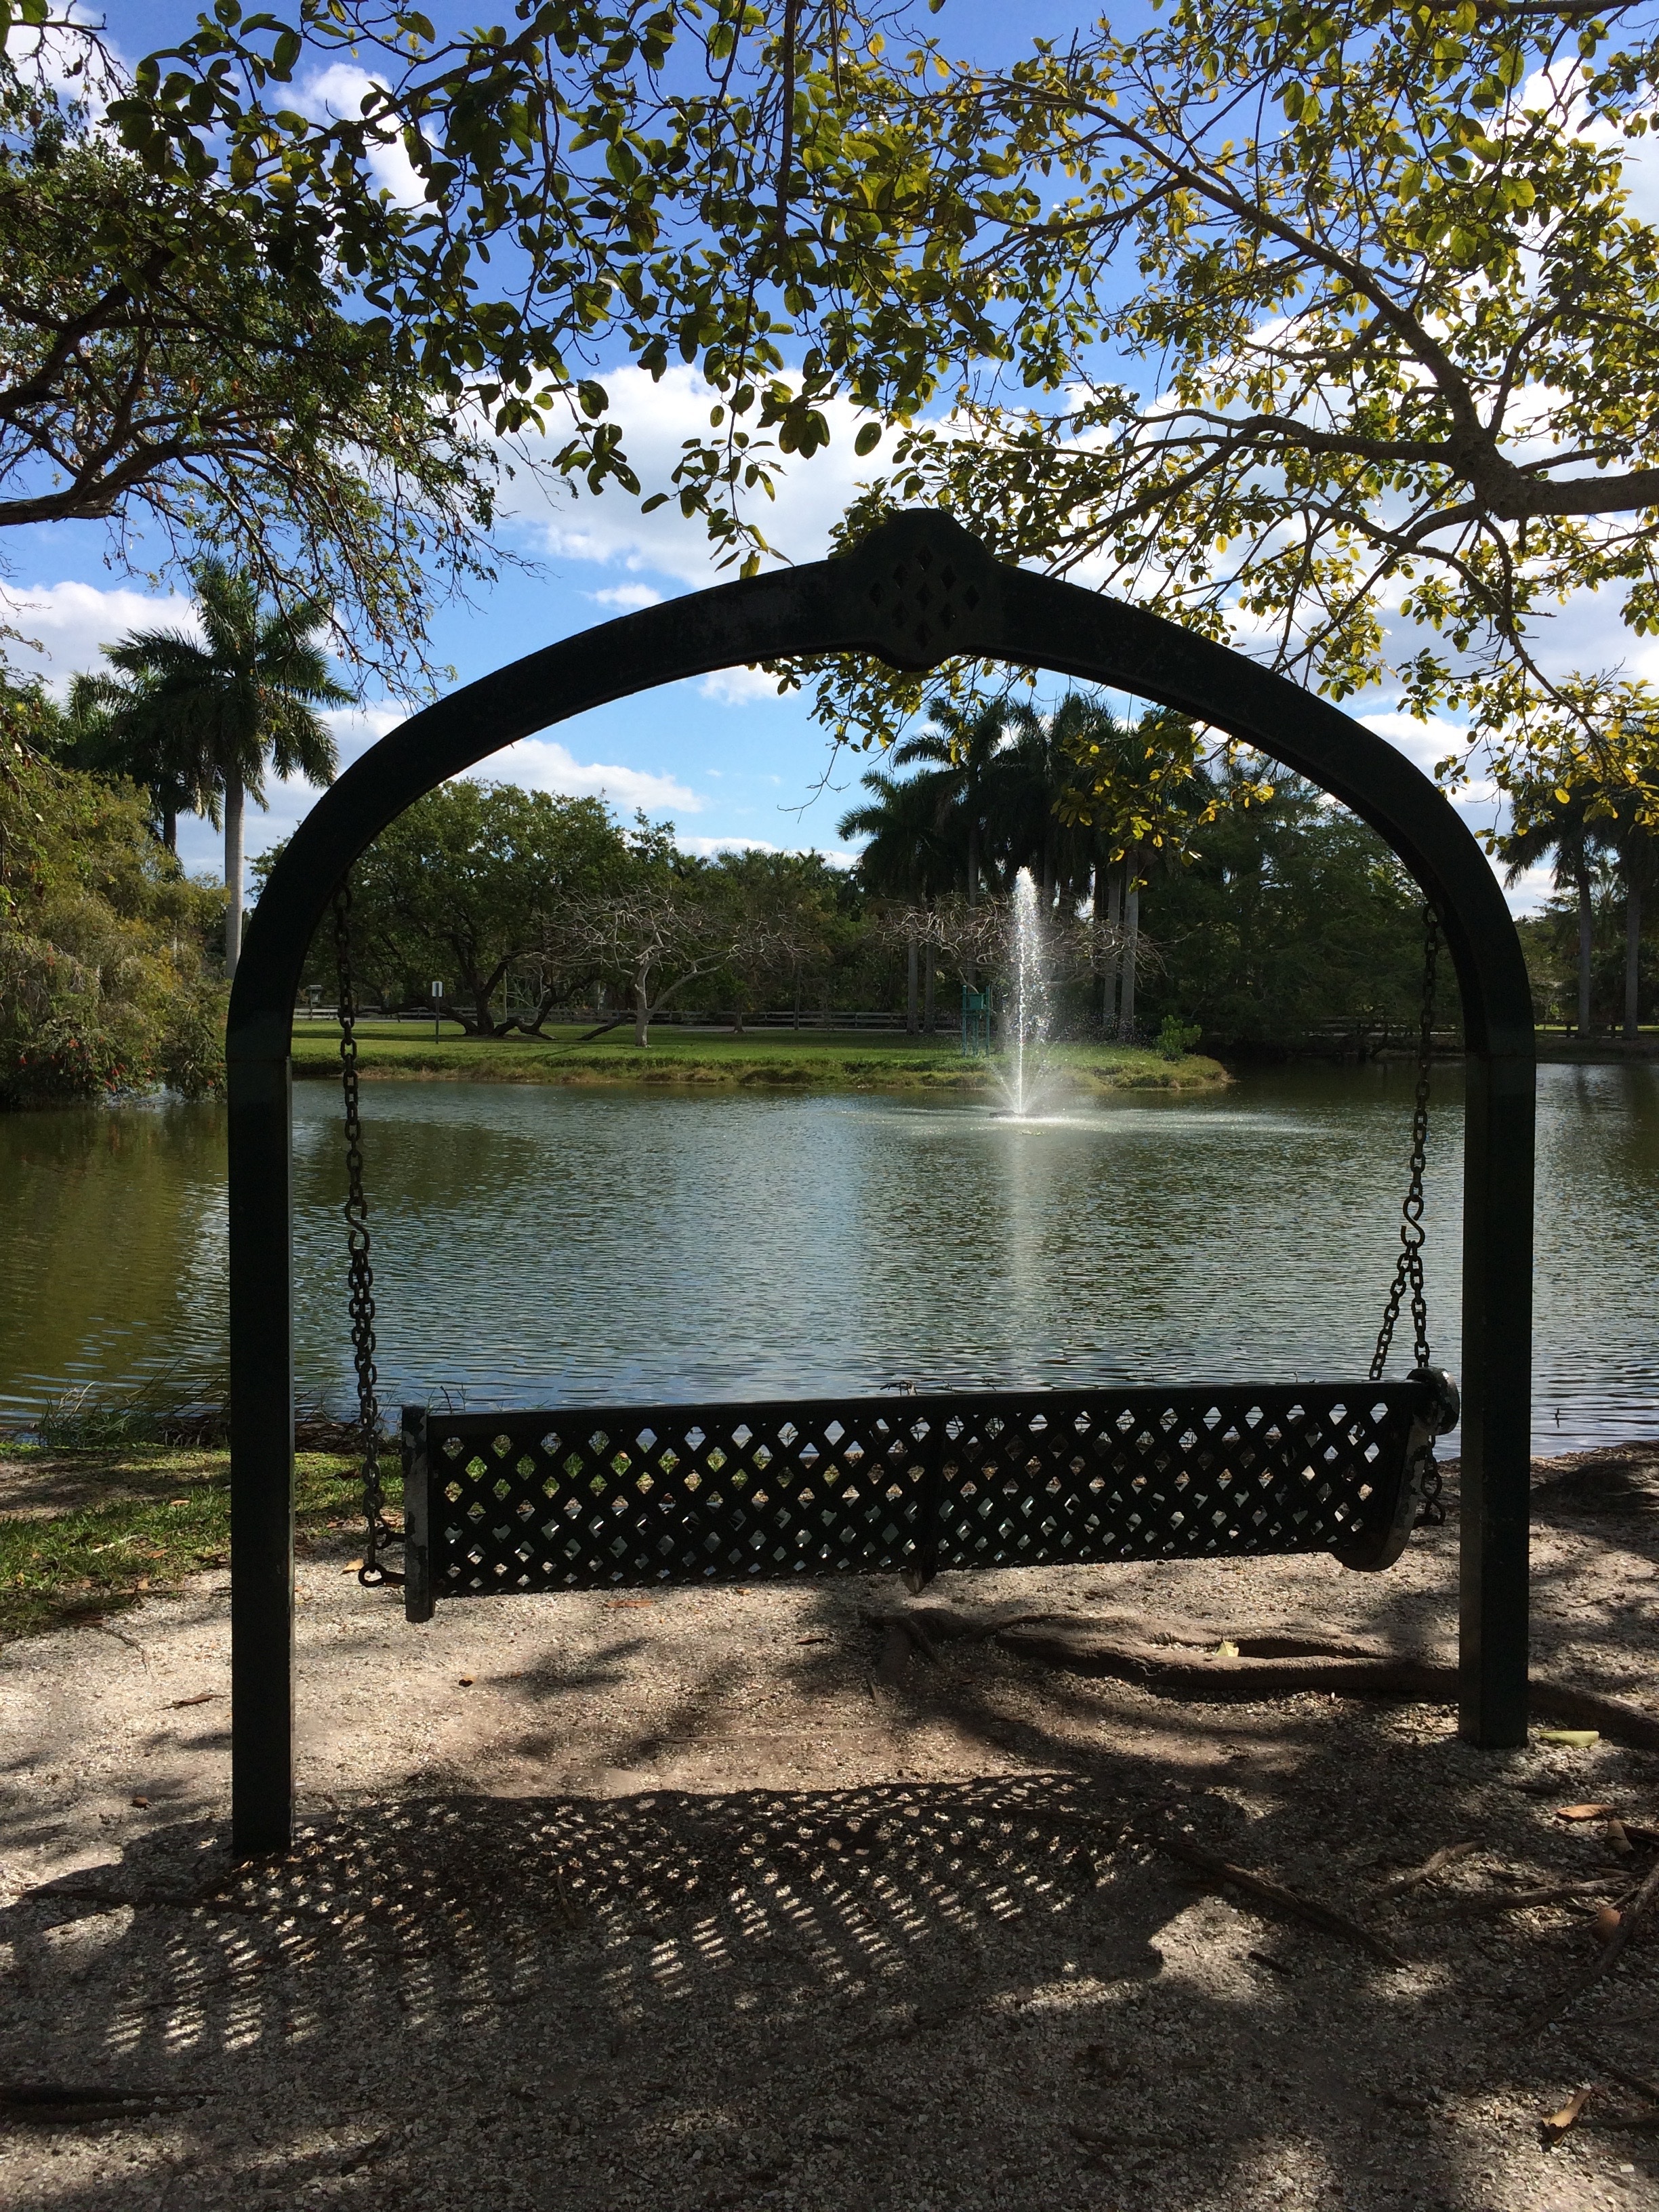
landscape, tree, nature, leaf, lake, arch, park, backyard, romantic, garden, swing, trees